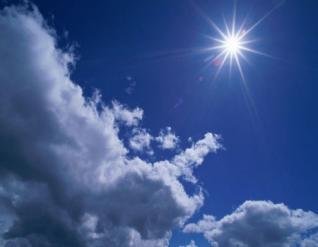
Weather: sun or clear